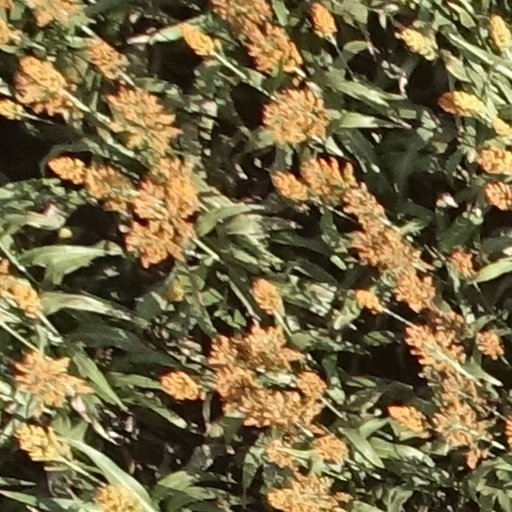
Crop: sorghum